2003 United States Court of Appeals for the District of Columbia Circuit opinions of John Roberts

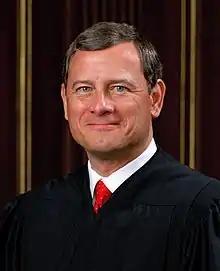
John G. Roberts, Jr.

John Roberts joined the United States Court of Appeals for the District of Columbia Circuit in 2003, succeeding James L. Buckley. The following are opinions written by Judge Roberts in 2003.